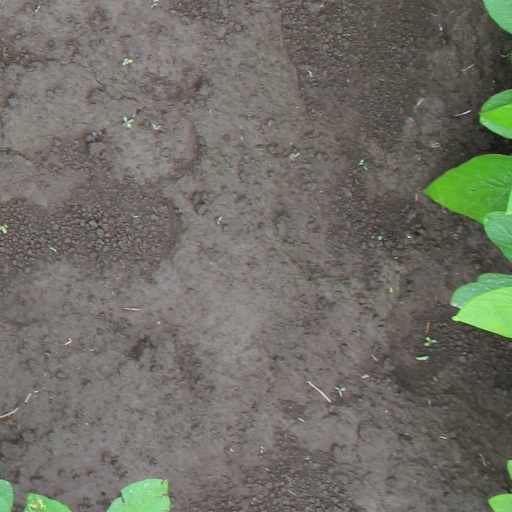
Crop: soybean